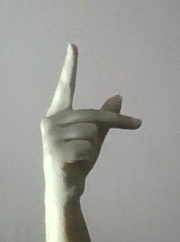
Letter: dha